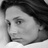
Emotion: sad